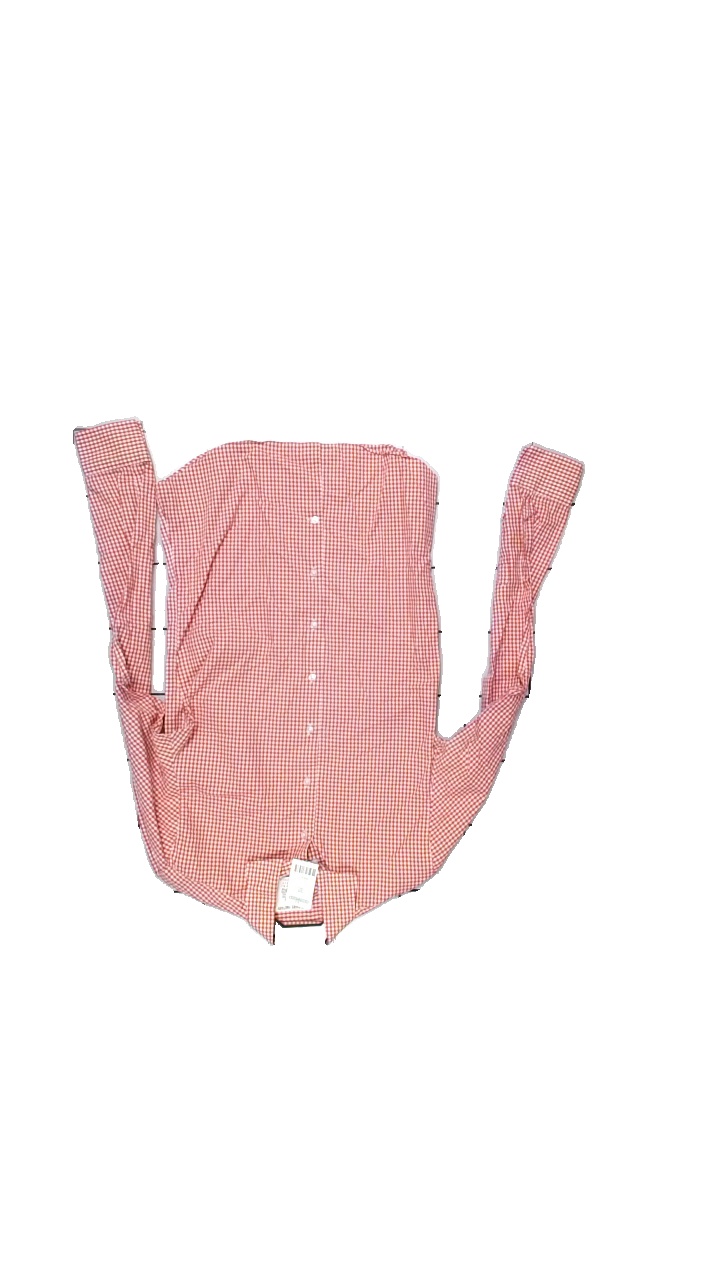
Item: Shirt (Men)
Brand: The Shirt Factory
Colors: Red, White
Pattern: Checkered print
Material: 100% Cotton
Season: Summer
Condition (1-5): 4
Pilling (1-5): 4
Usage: Reuse
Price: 100-150